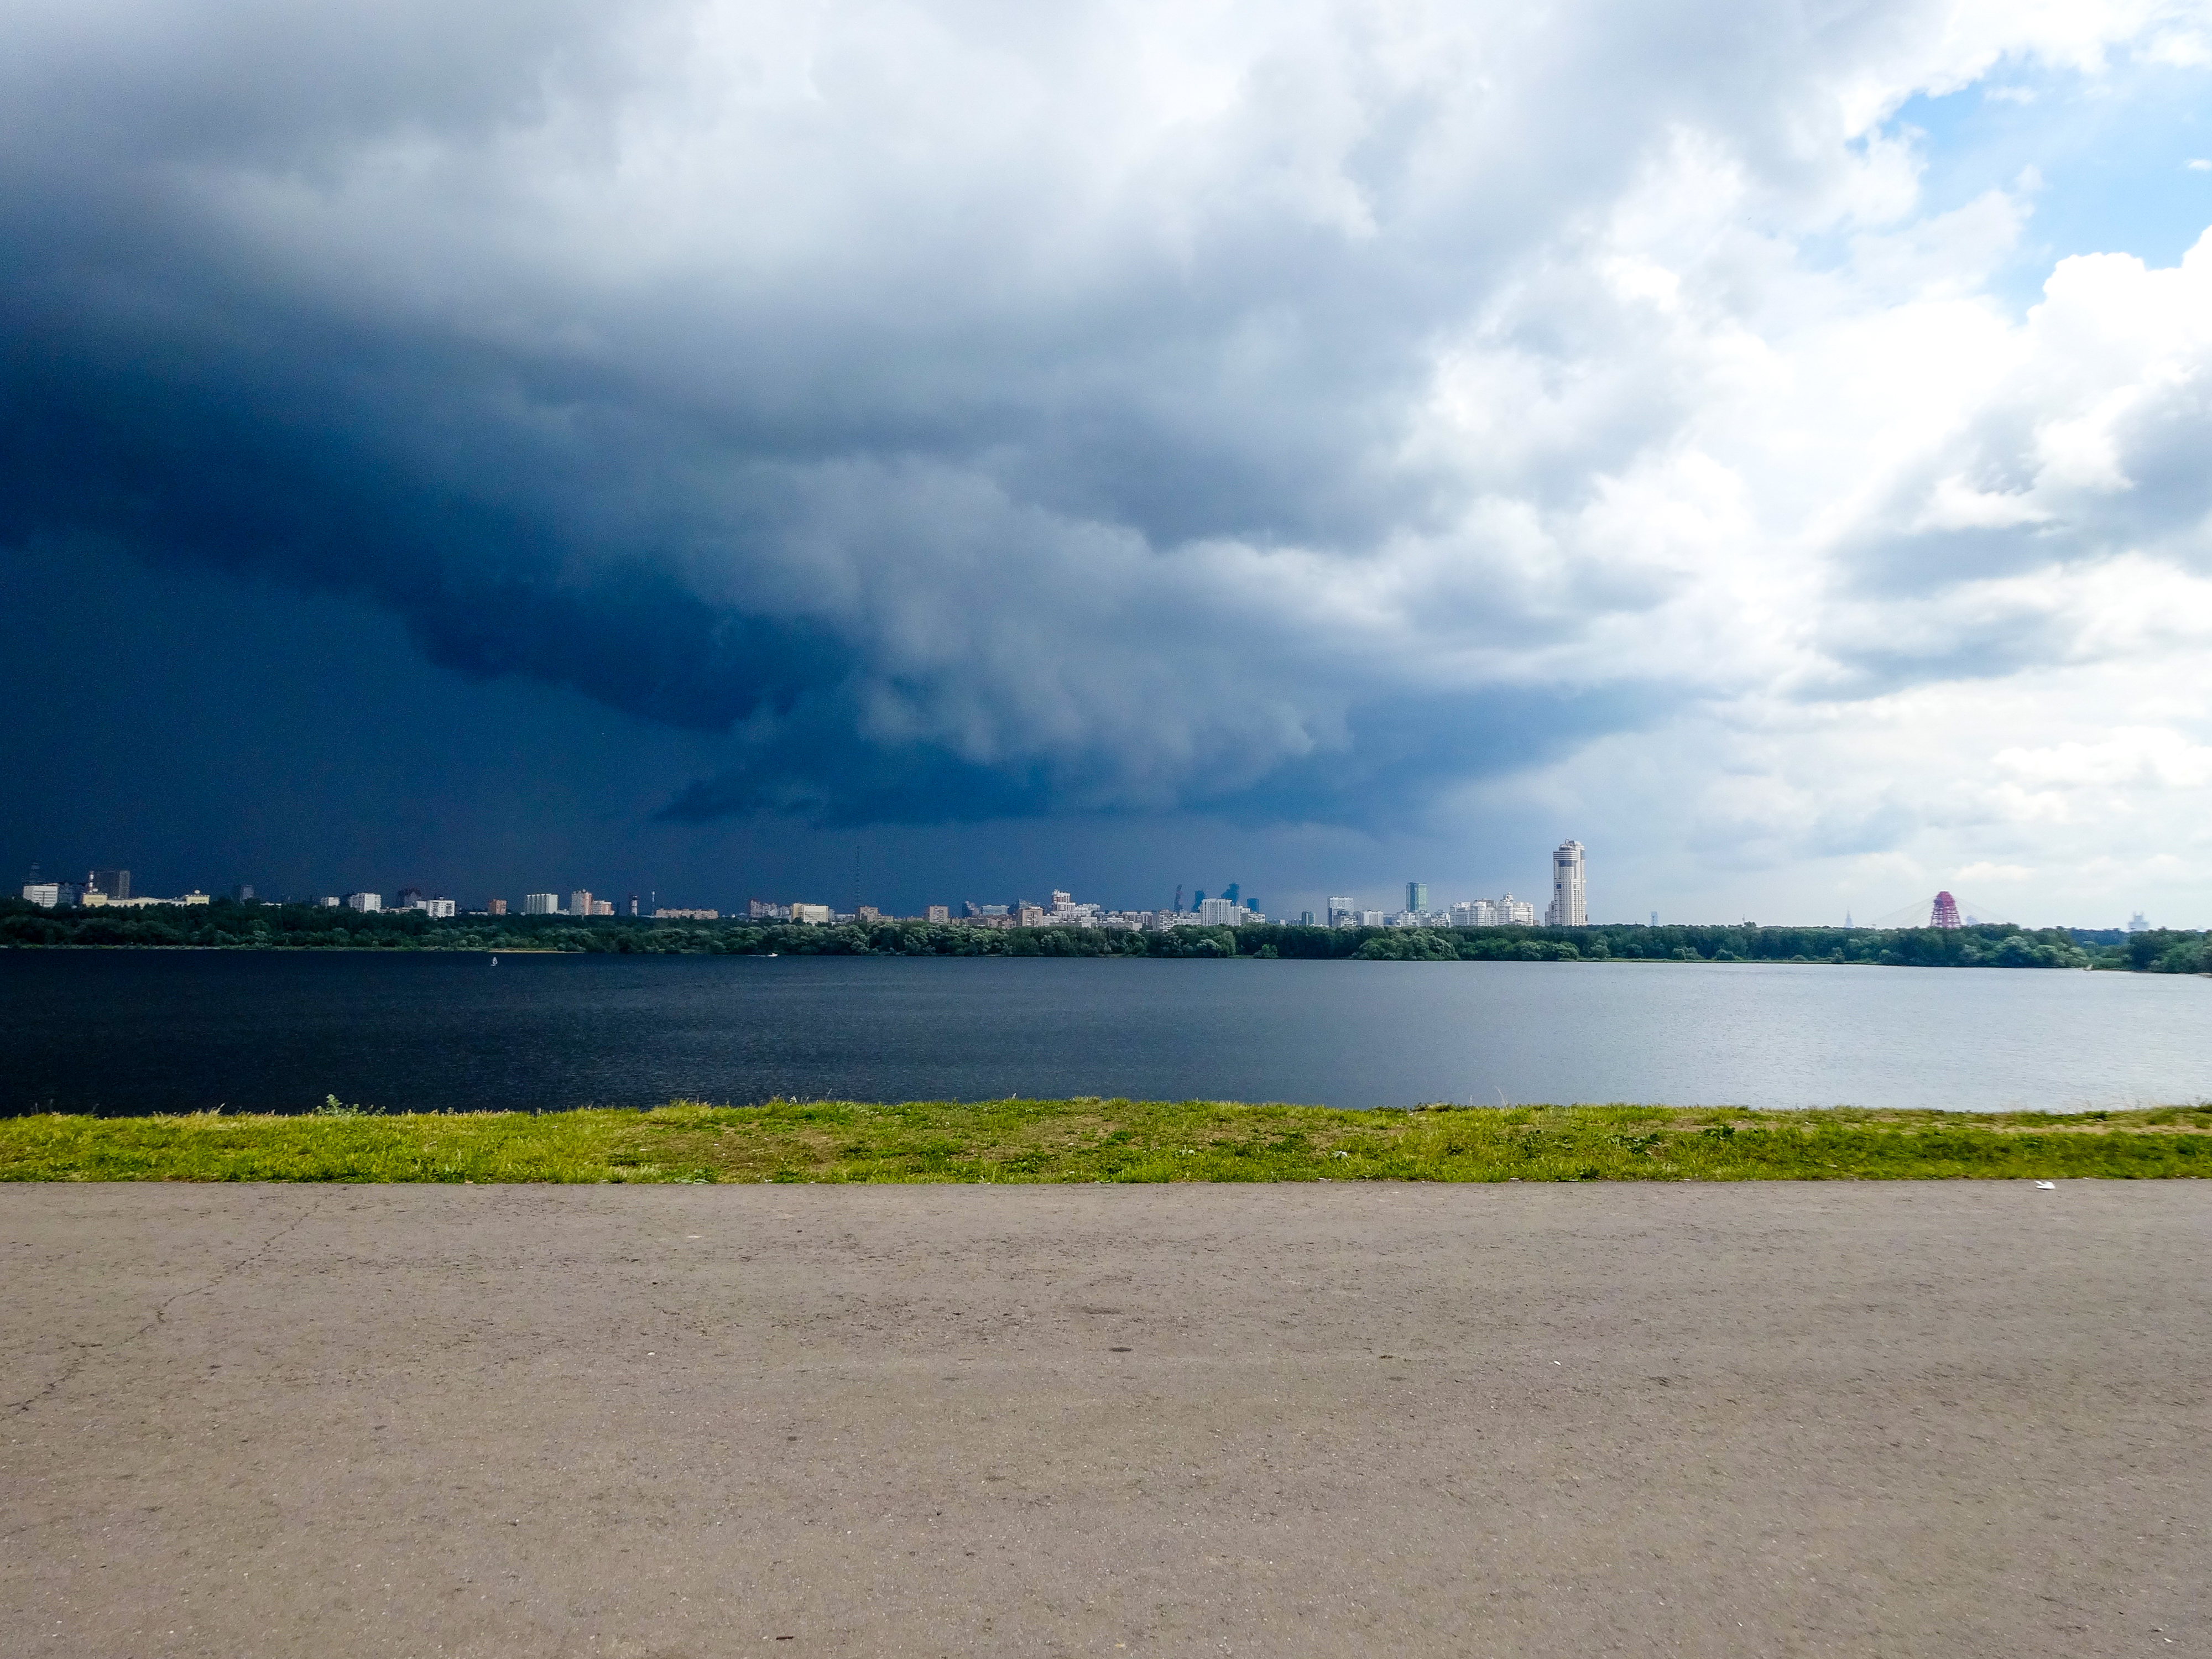
moscow, strogino, sky, water, cityscape, coastal and oceanic landforms, cloud, water resources, landscape, horizon, atmosphere, fluid, bank, shore, liquid, aqua, plain, cumulus, ocean, coast, reservoir, meteorological phenomenon, beach, calm, wind, channel, sound, storm, tropics, shoal, wetland, floodplain, inlet